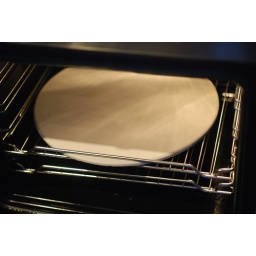
pizza stone preheated in oven